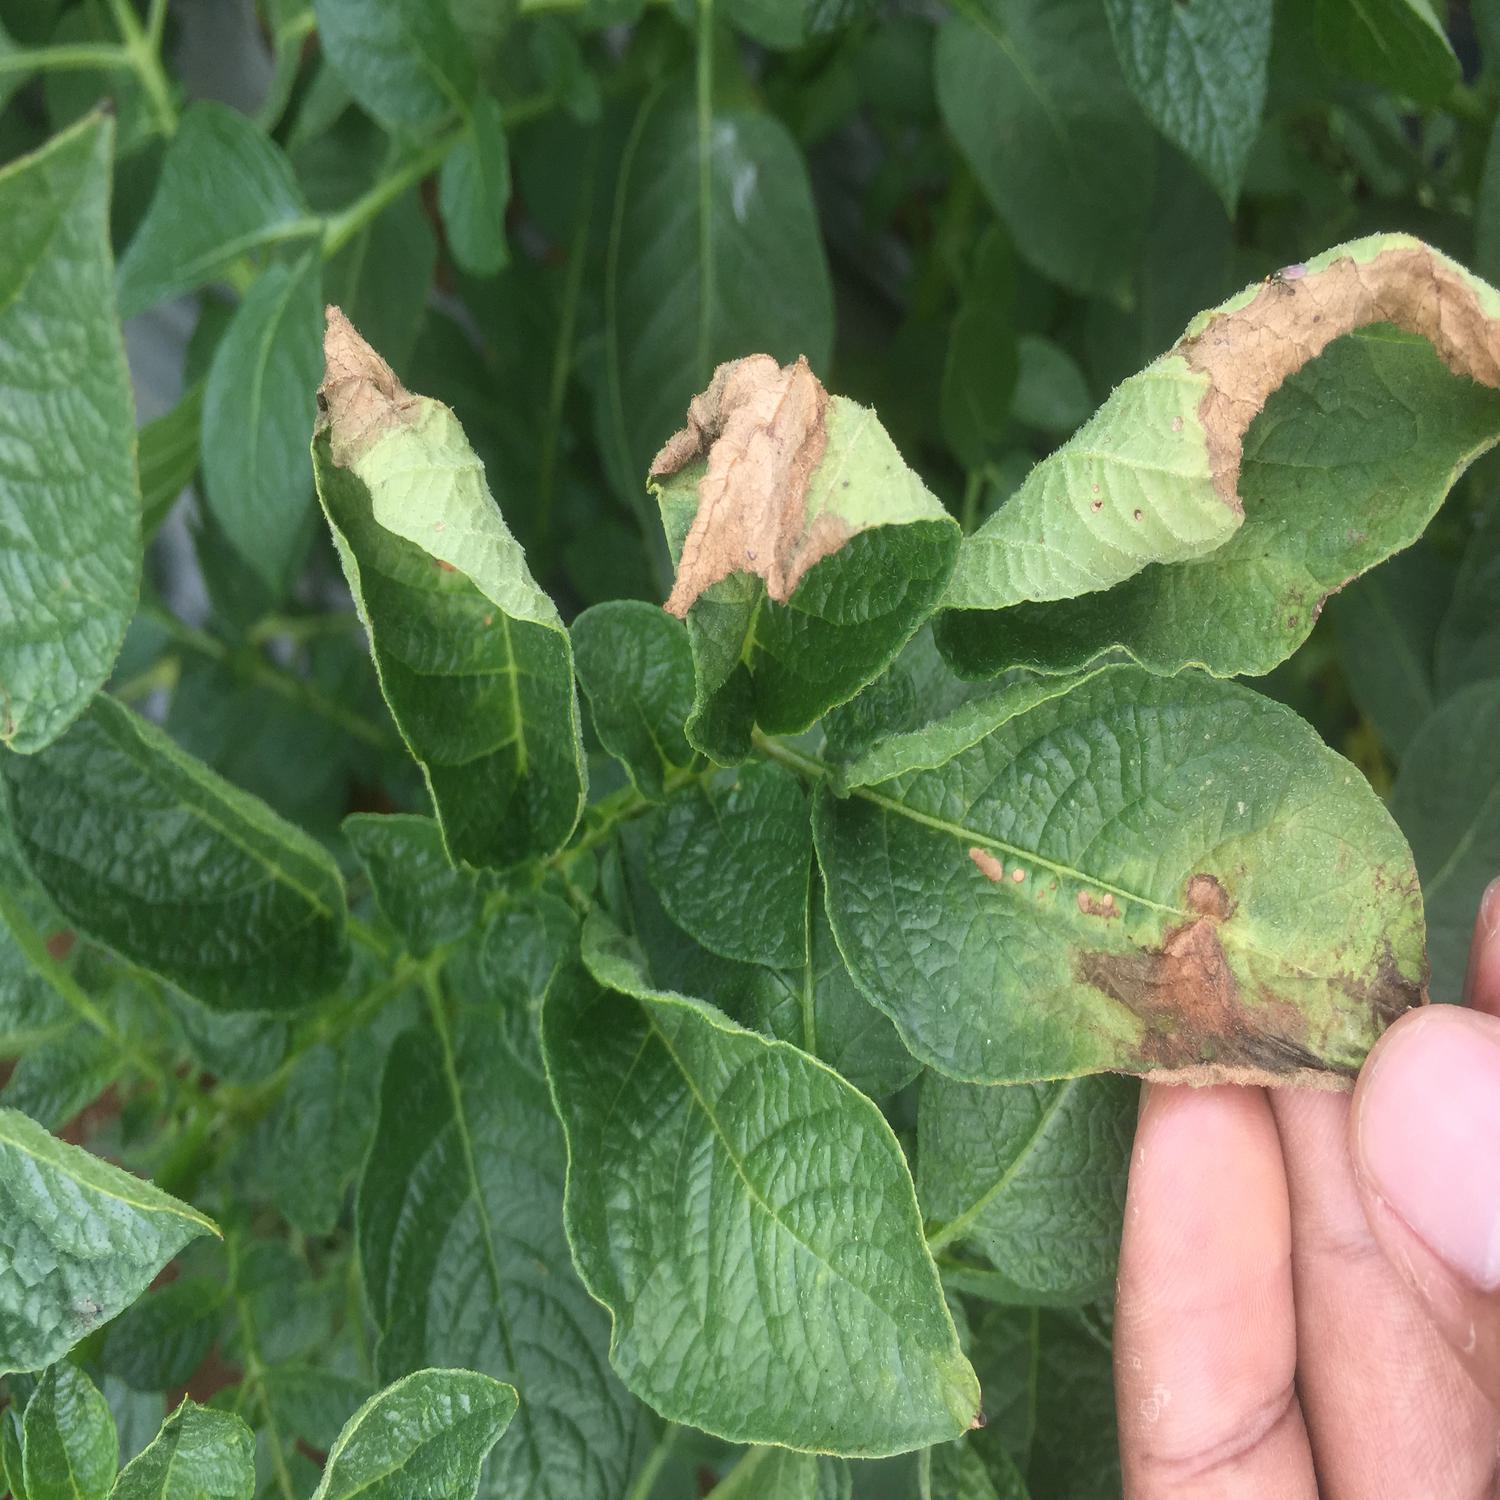
Label: Phytopthora